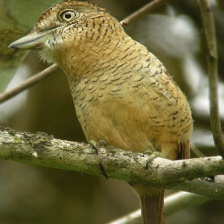
Species: BARRED PUFFBIRD
Scientific name: NYSTALUS RADIATUS